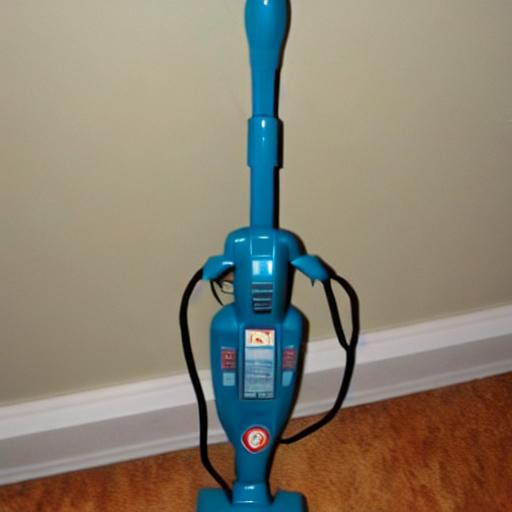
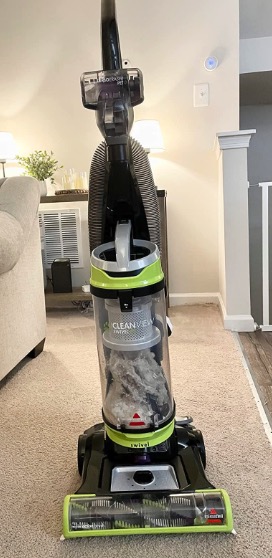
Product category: items_vacuum
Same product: no